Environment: real
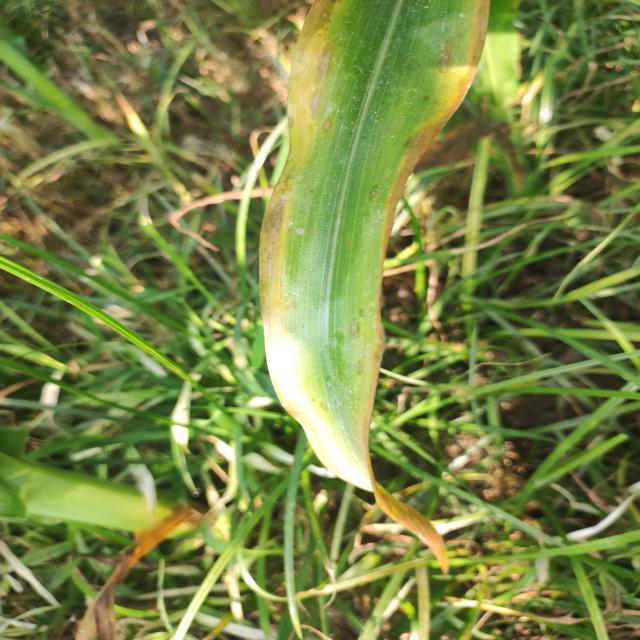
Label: potassium_deficiency